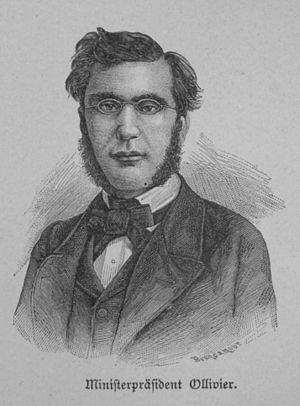
Cet article dresse la liste des chefs du gouvernement français depuis 1598.
Cet article présente la succession des gouvernements de la France depuis le couronnement d'Hugues Capet jusqu'à aujourd'hui.